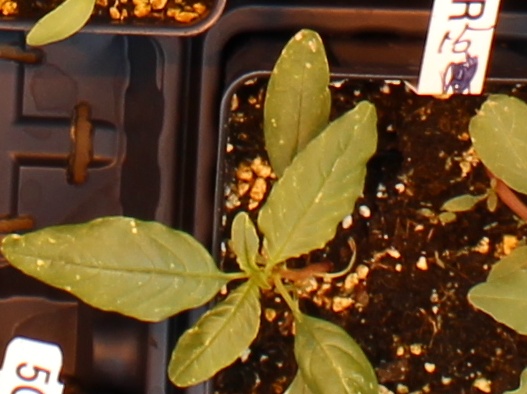
Label: Waterhemp